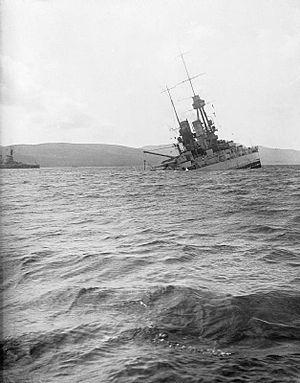
La Kaiserliche Marine est le nom de la marine allemande qui fut créée après la formation de l'Empire allemand en même temps que la Deutsches Heer, et qui exista de 1871 à 1919. Elle est gérée par l'office du Reich à la Marine.
Le SMS Bayern est un cuirassé de classe Bayern construit pour la Kaiserliche Marine, et nommé d'après la Bavière. Lancé en 1915, il entre en service en juillet 1916, peu après la bataille du Jutland. Son armement principal consiste en huit canons de 38 cm, ce qui est une avancée significative par rapport à ses prédécesseurs de classe König qui eux possèdent dix canons de 30,5 cm. Le Bayern est alors conçu pour être le noyau de la 4ᵉ escadre de bataille de la Hochseeflotte avec ses sister-ships. Cependant, seul le SMS Baden sera terminé, les moyens alloués aux deux autres étant réaffectés à la construction d'U-boote.